Noah Cooke House

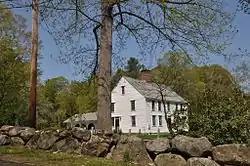

The Noah Cooke House is a historic house on Daniels Hill Road in Keene, New Hampshire. Built in 1791, this saltbox colonial is one of Keene's oldest surviving buildings, and a good example of Georgian residential architecture. The house was originally located on Main Street, but was moved to its present rural setting in 1973. It was listed on the National Register of Historic Places in 1973, and the New Hampshire State Register of Historic Places in 2002.